Pop rock

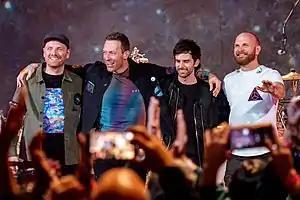
Coldplay

Traditional pop rock had fallen as the advent of grunge occurred. Grunge was a heavy style of music based out of the Seattle music scene, consisting of punk rock and heavy metal influences. However, grunge itself, similarly to its influences, was not a form of pop rock music.